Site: brandenburg
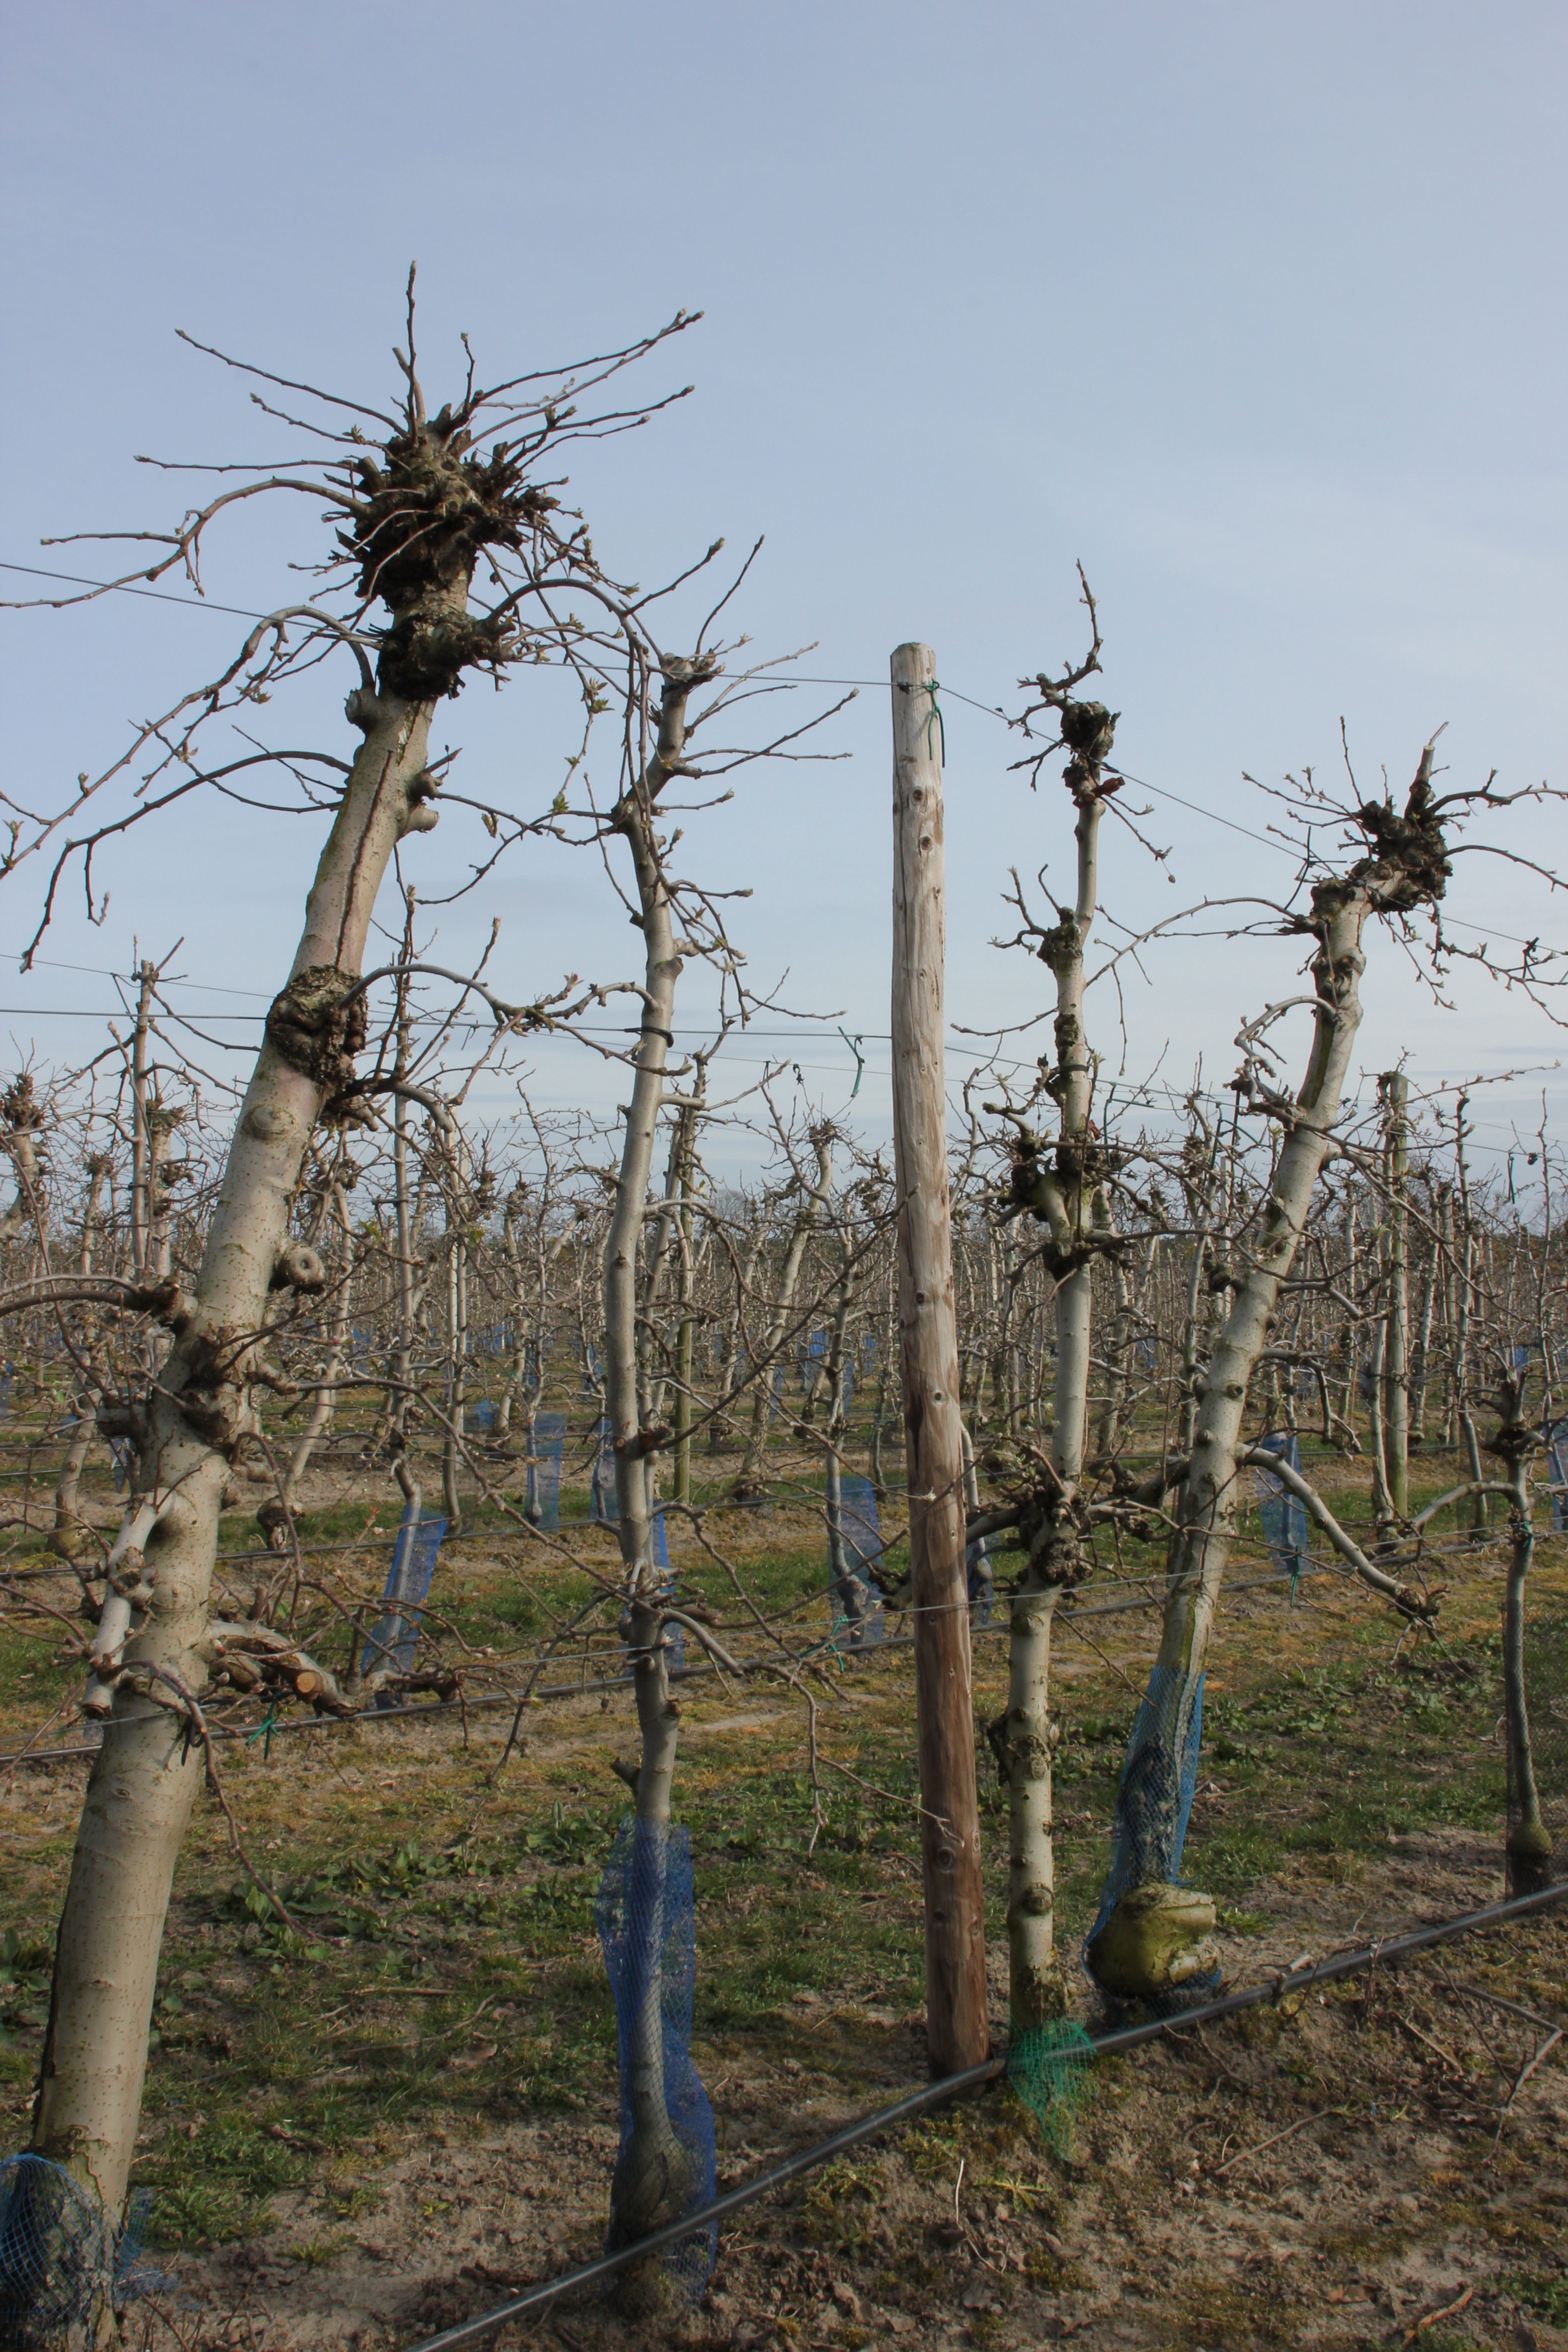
Growth stage (BBCH 54): Inflorescence emergence